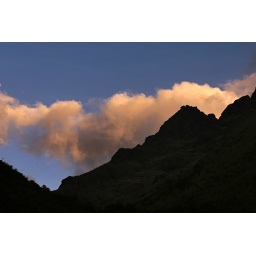
The sun sets behind a mountain ridge, highlighting the clouds in a red hue.